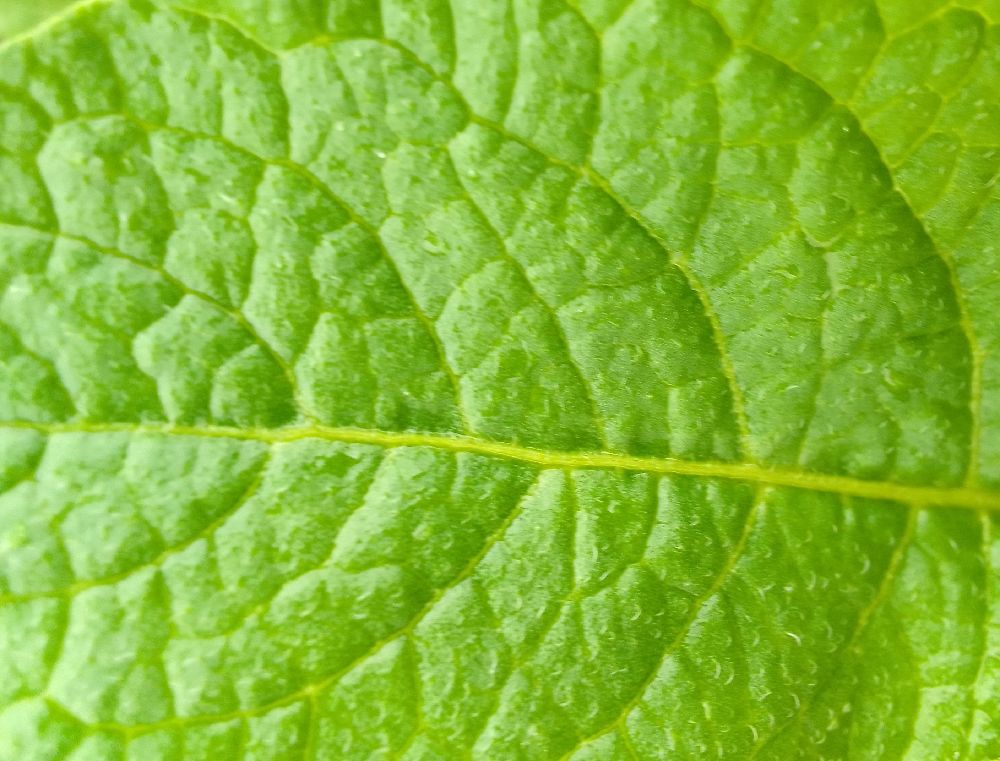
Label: Healthy